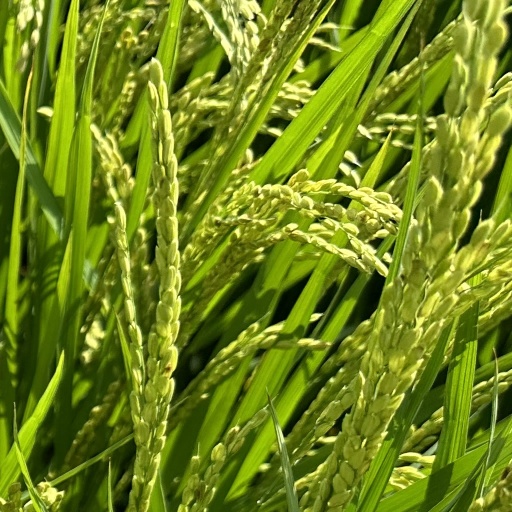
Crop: rice